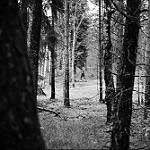
Label: B & W